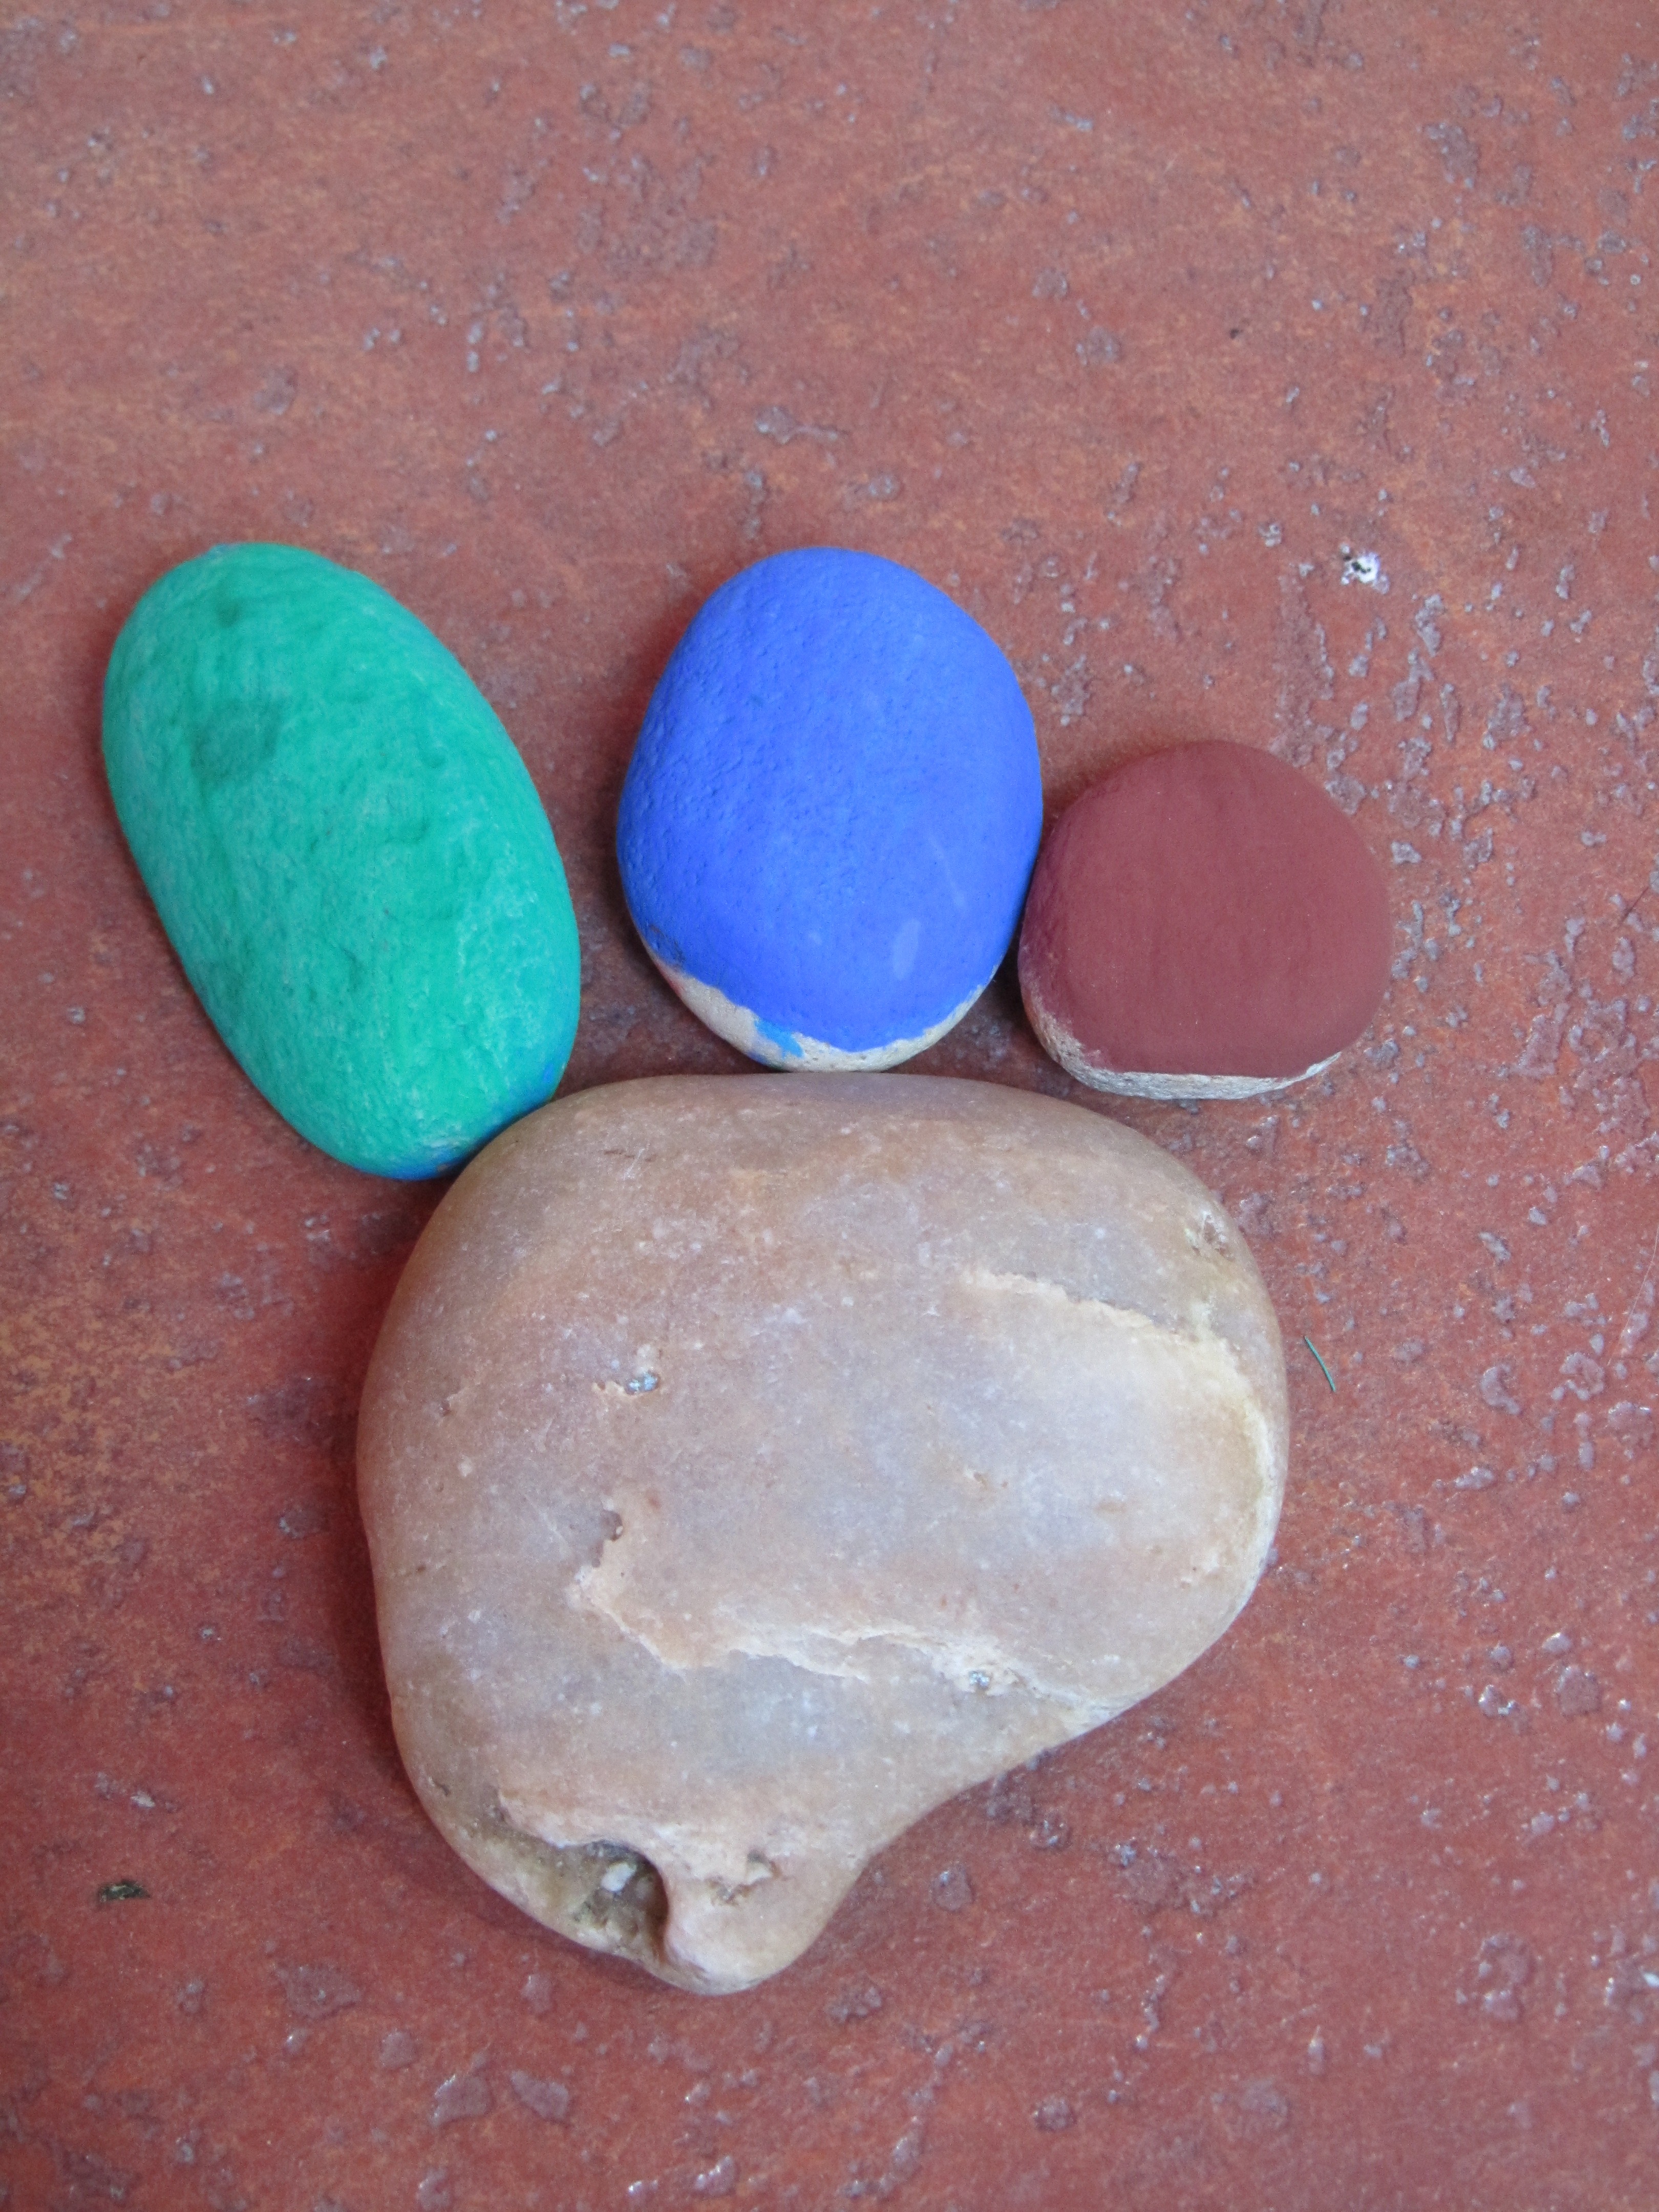
footprint, material, jewellery, gravel, organ, shape, gemstone, fashion accessory, soles of the feet